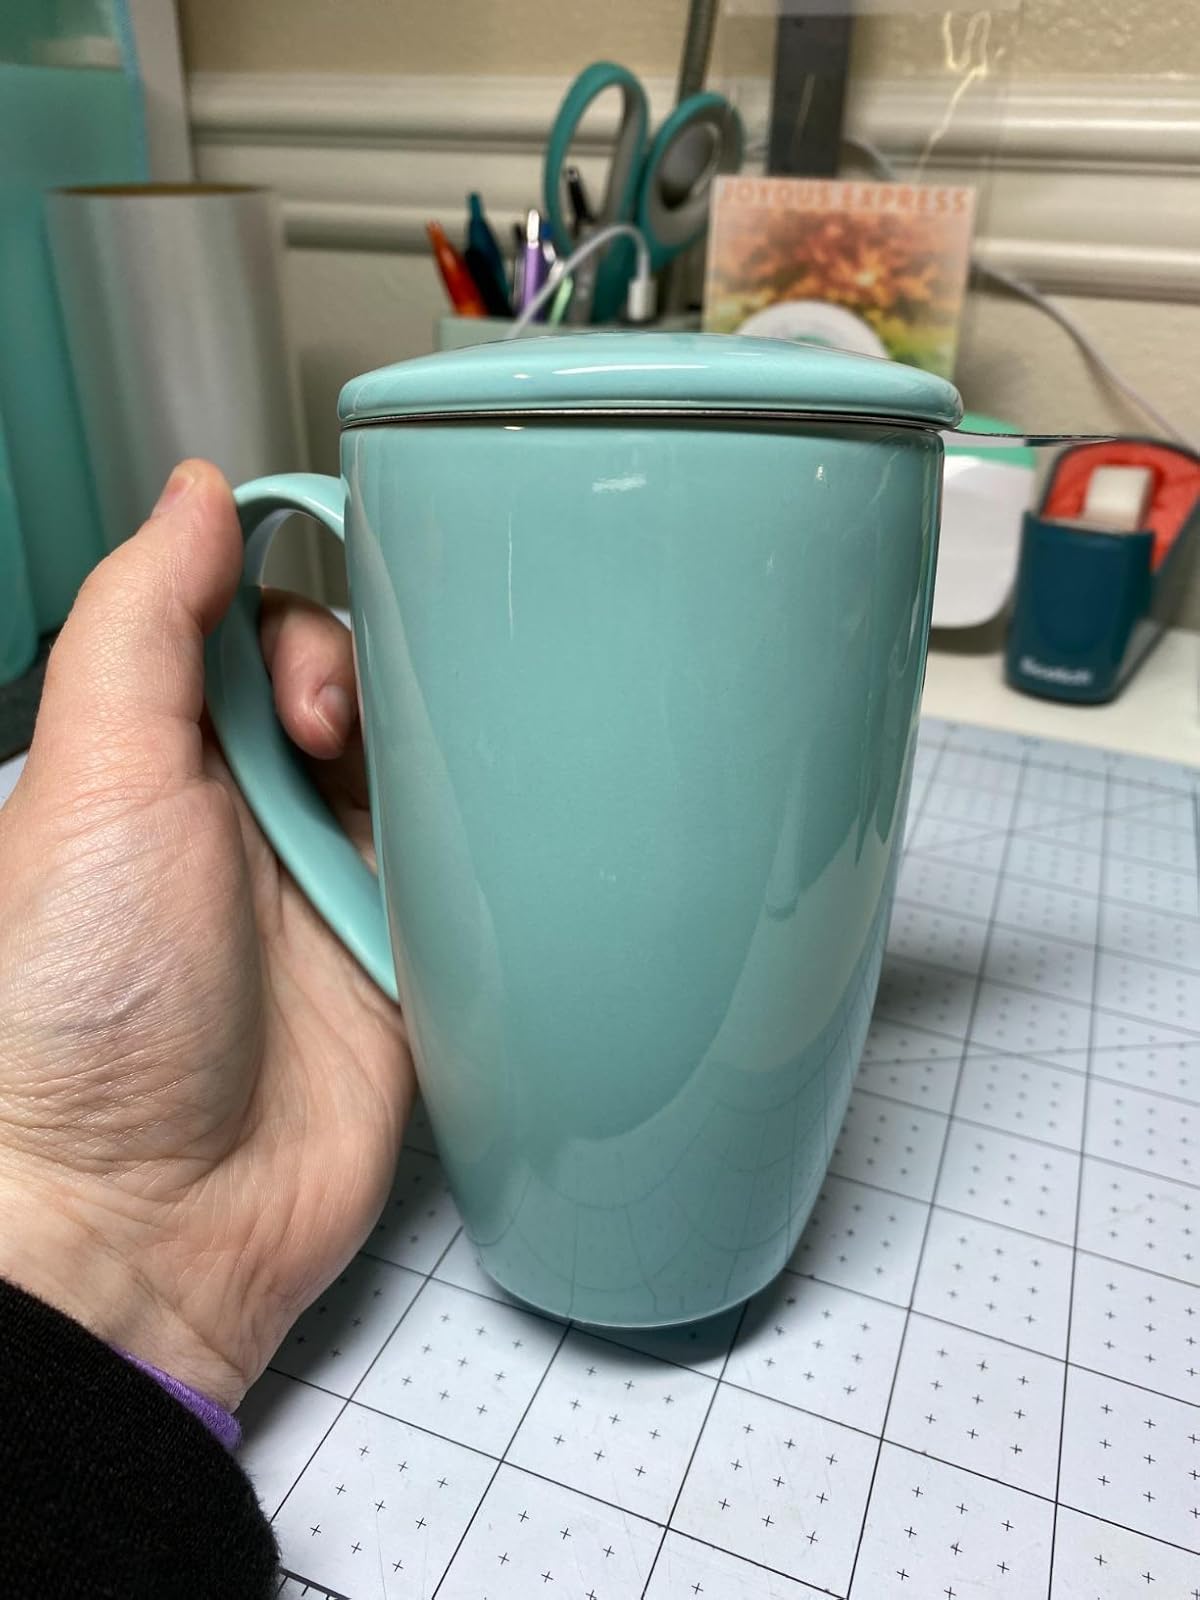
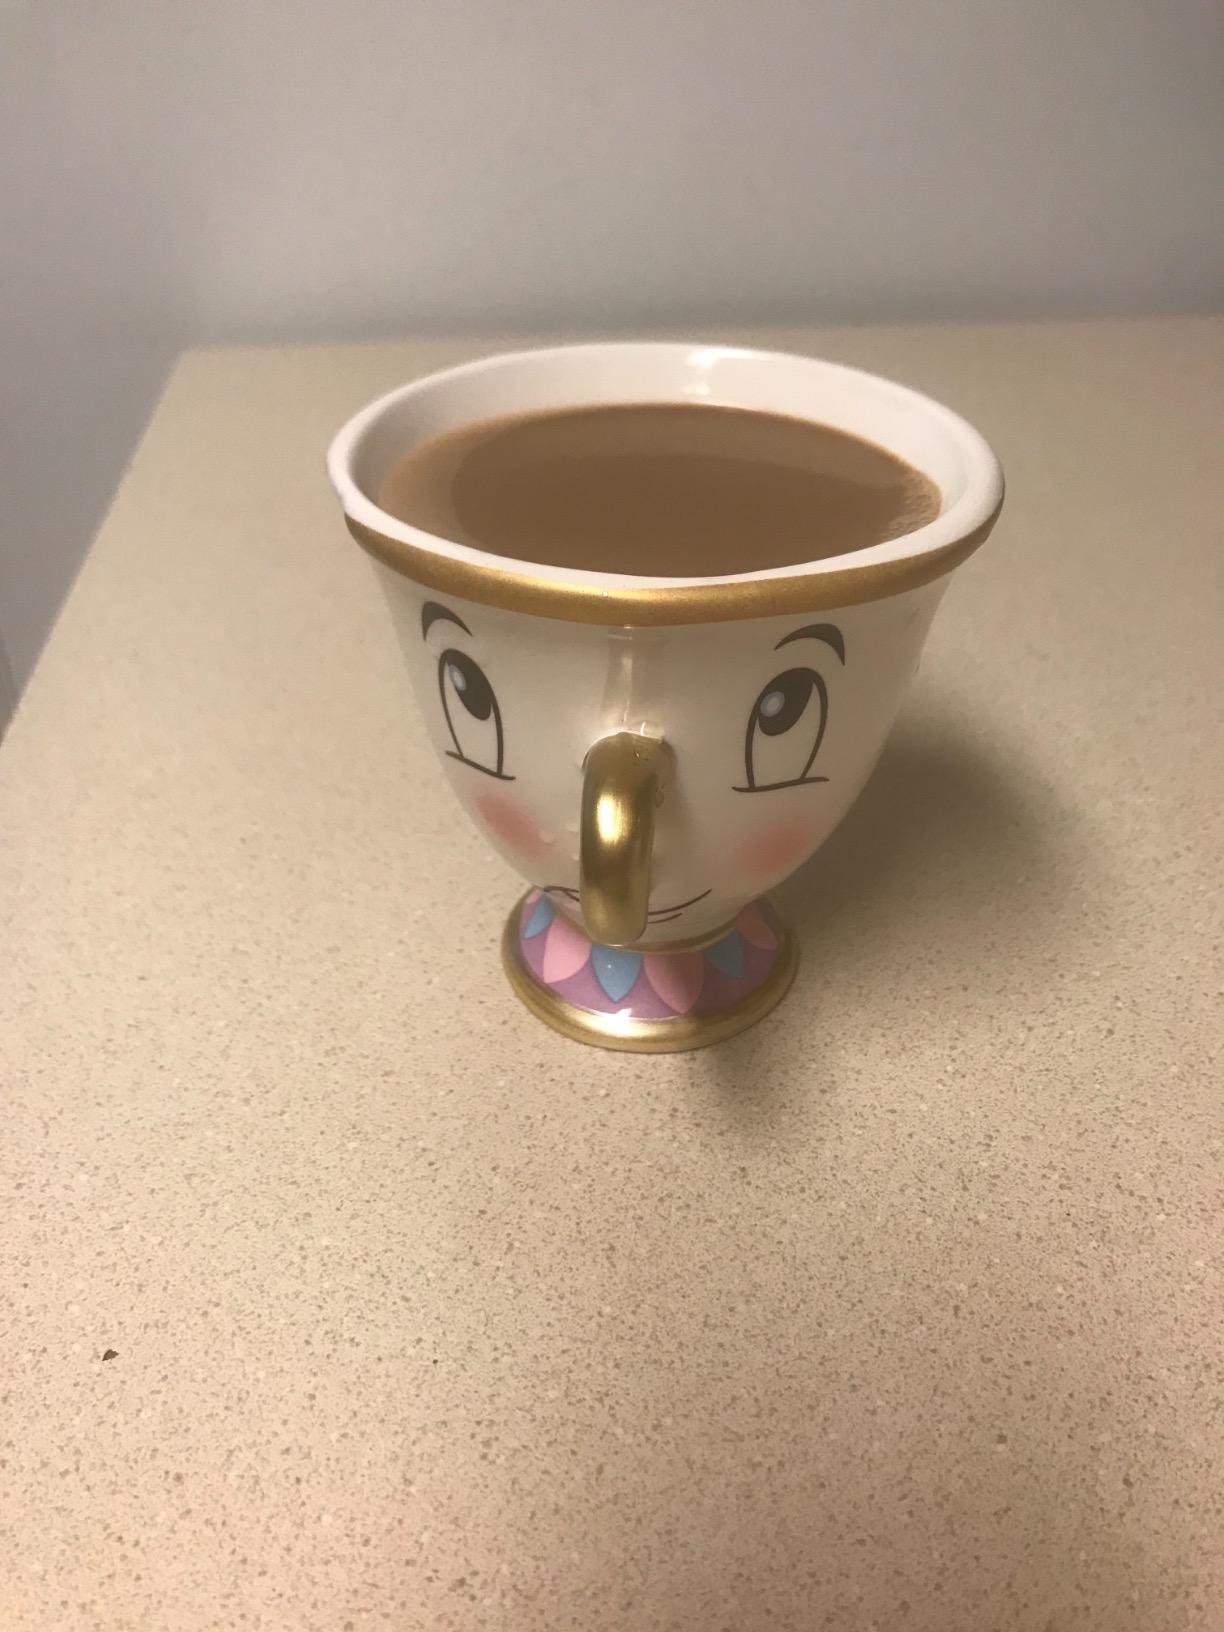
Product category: items_mug
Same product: no